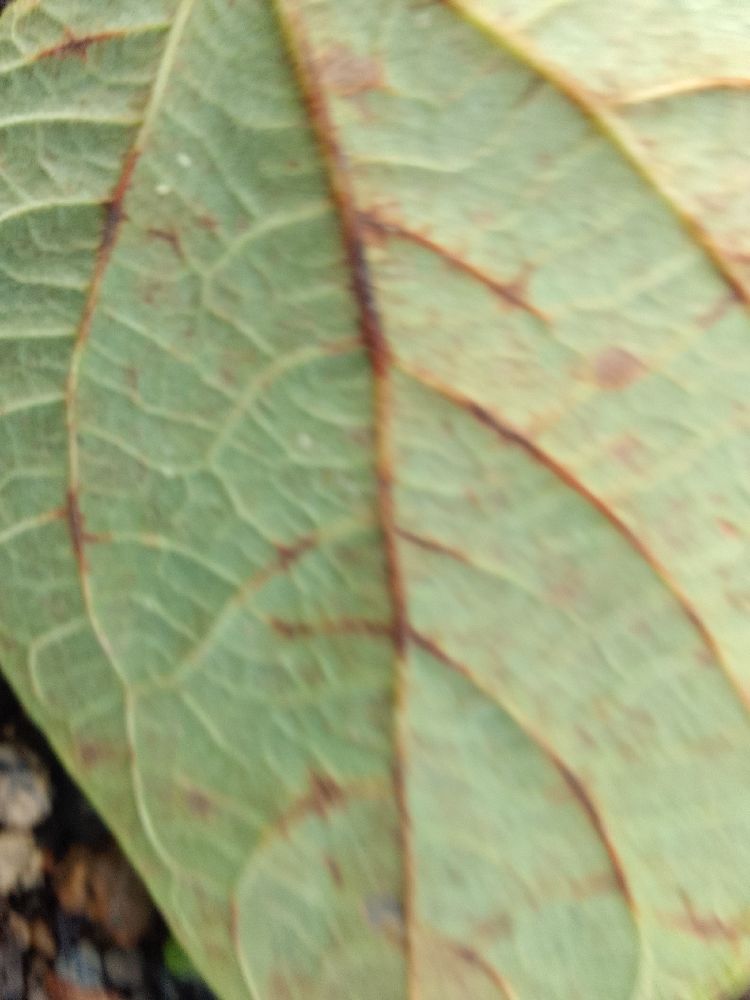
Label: anthracnose